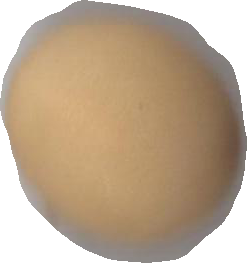
Variety: Grobogan